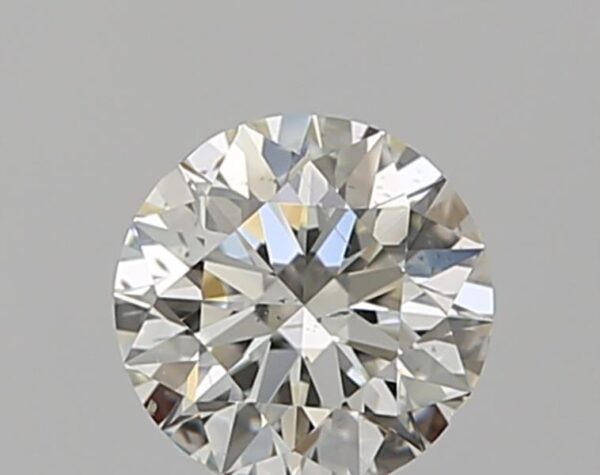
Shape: round
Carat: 0.5
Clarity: SI2
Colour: K
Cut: EX
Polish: EX
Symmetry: EX
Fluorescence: F
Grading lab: GIA
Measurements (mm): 5.06 x 5.09 x 3.16